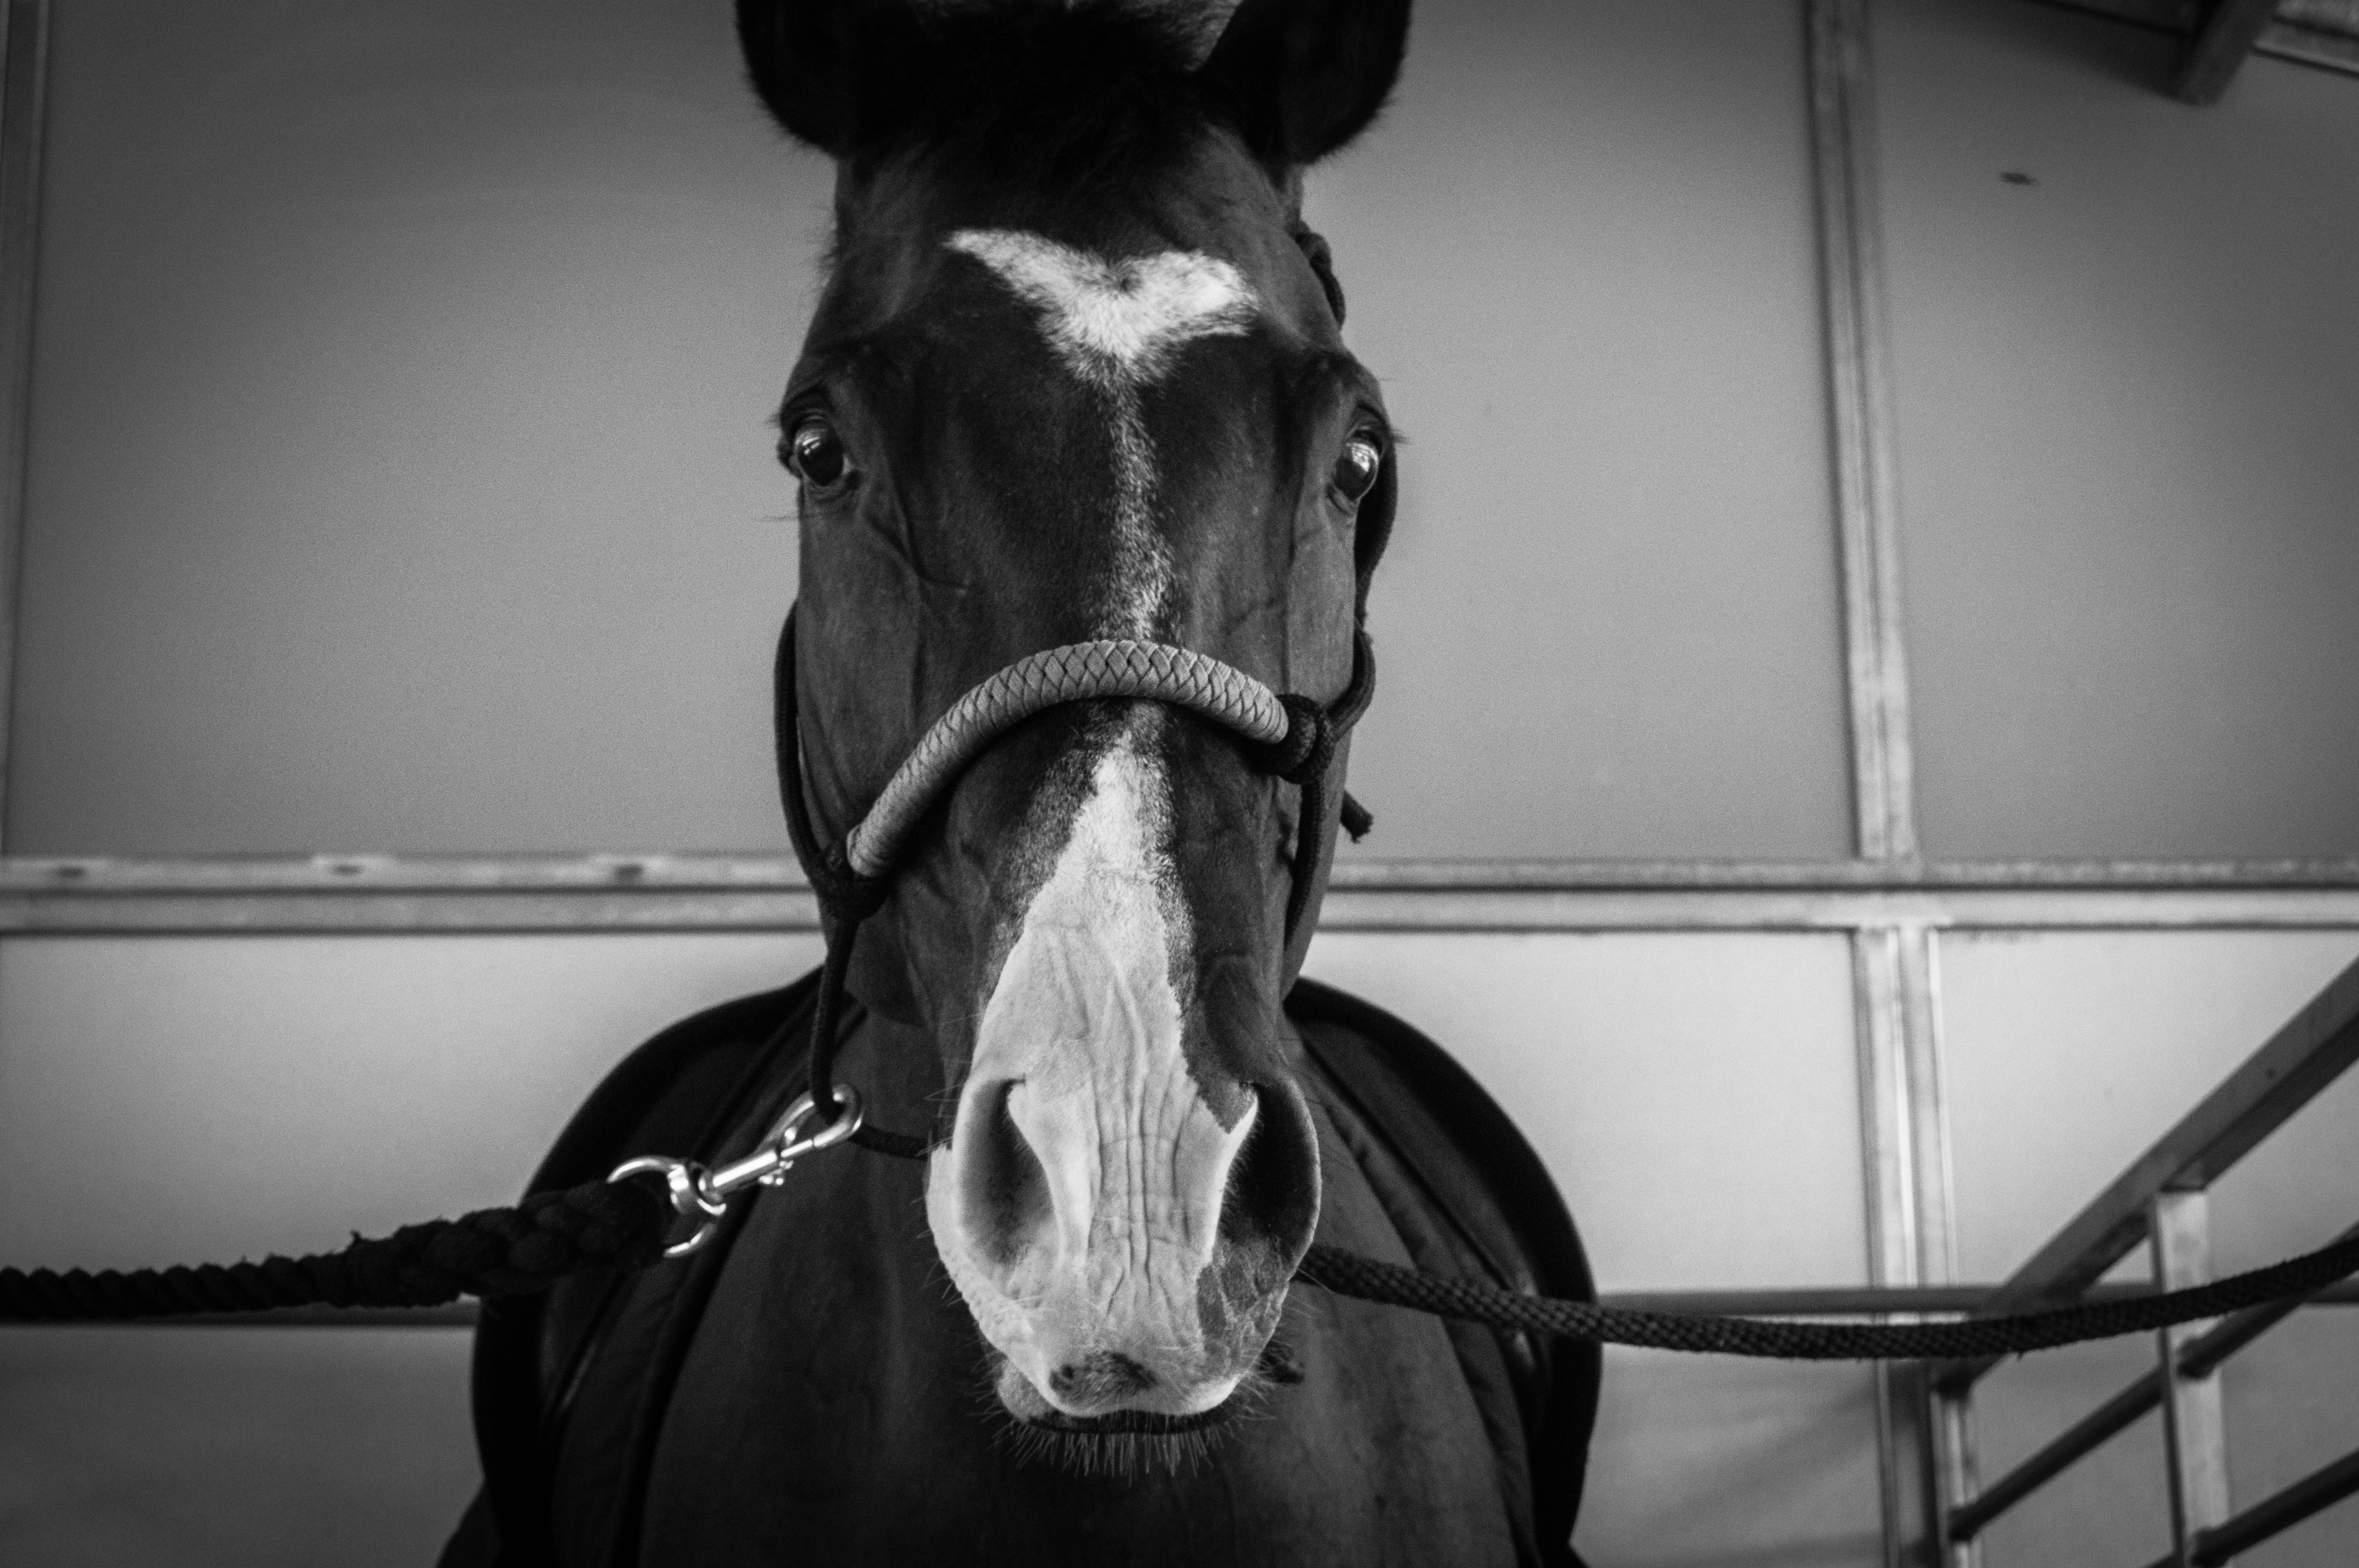
nature, outdoor, black and white, white, farm, animal, portrait, livestock, horse, rein, mammal, stallion, mane, gray, black, monochrome, equestrian, bridle, equine, head, vertebrate, monochromatic, halter, gallop, monochrome photography, dapple grey, horse like mammal, horse tack